Peter Hawker

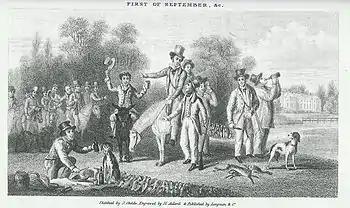
Peter Hawker (Mounted on Grey) talking to Joe Manton 1 September 1827.

Hawker's inventiveness extended to the development of "detonating" firearms – the percussion lock) and punt gunning. He also claims in his diary to have invented a "smokeless chimney". Hawker was a firm friend of the noted gunsmith Joe Manton, using Manton's guns, taking an interest in their design, and participating in the manufacture of some of his own commissions.